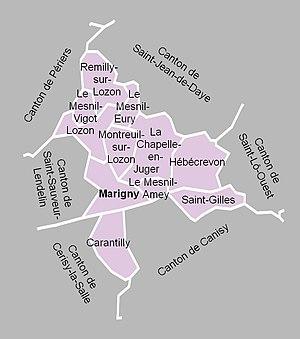
Carte du canton de Marigny en 2012.
Le canton de Marigny est une ancienne division administrative française, située dans le département de la Manche et la région Basse-Normandie.